Sky position (RA, Dec in degrees): 198.108, 19.564
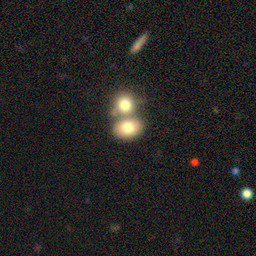
Galaxy morphology: Merging Galaxies